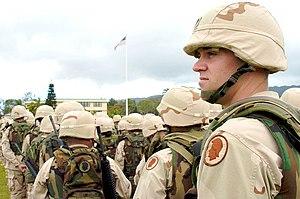
Un casque est une pièce d'armure ou un équipement de protection individuelle destiné à protéger la tête contre les conséquences d'un traumatisme crânien. Les casques sont souvent munis d'une sangle évitant la chute du casque ; jugulaire ou mentonnière.
Le PASGT
Un gilet pare-balles est un équipement principalement destiné à protéger le thorax, l'abdomen et le dos contre le tir d'armes à feu en absorbant l'impact de la balle. De nos jours, les gilets sont fabriqués avec des fibres tissées serrées, principalement le Kevlar, il est utilisé en général par l'armée et les forces de l'ordre. Ce type de gilet peut alors protéger celui qui le porte contre les projectiles d'armes de poing et de fusils, ainsi que les shrapnels de certains dispositifs explosifs comme les grenades. Des plaques de métal ou de céramique peuvent être glissées dans des pochettes prévues à cet effet sur le devant et à l'arrière des gilets, afin de leur permettre d'arrêter des munitions d'une puissance supérieure à la protection offerte par le seul gilet, au détriment du poids du gilet, qui peut être augmenté de plusieurs kilogrammes par les plaques. Les forces de police portent généralement le gilet seul, tandis que les plaques de céramique ou de métal sont utilisées par les armées nationales ou les forces spéciales d'intervention policière, tels le SWAT américain ou le GIGN, la BRI ou encore le RAID français.
Un casque de combat, ou casque militaire, est un casque dont la principale fonction est de protéger la tête durant une opération militaire.